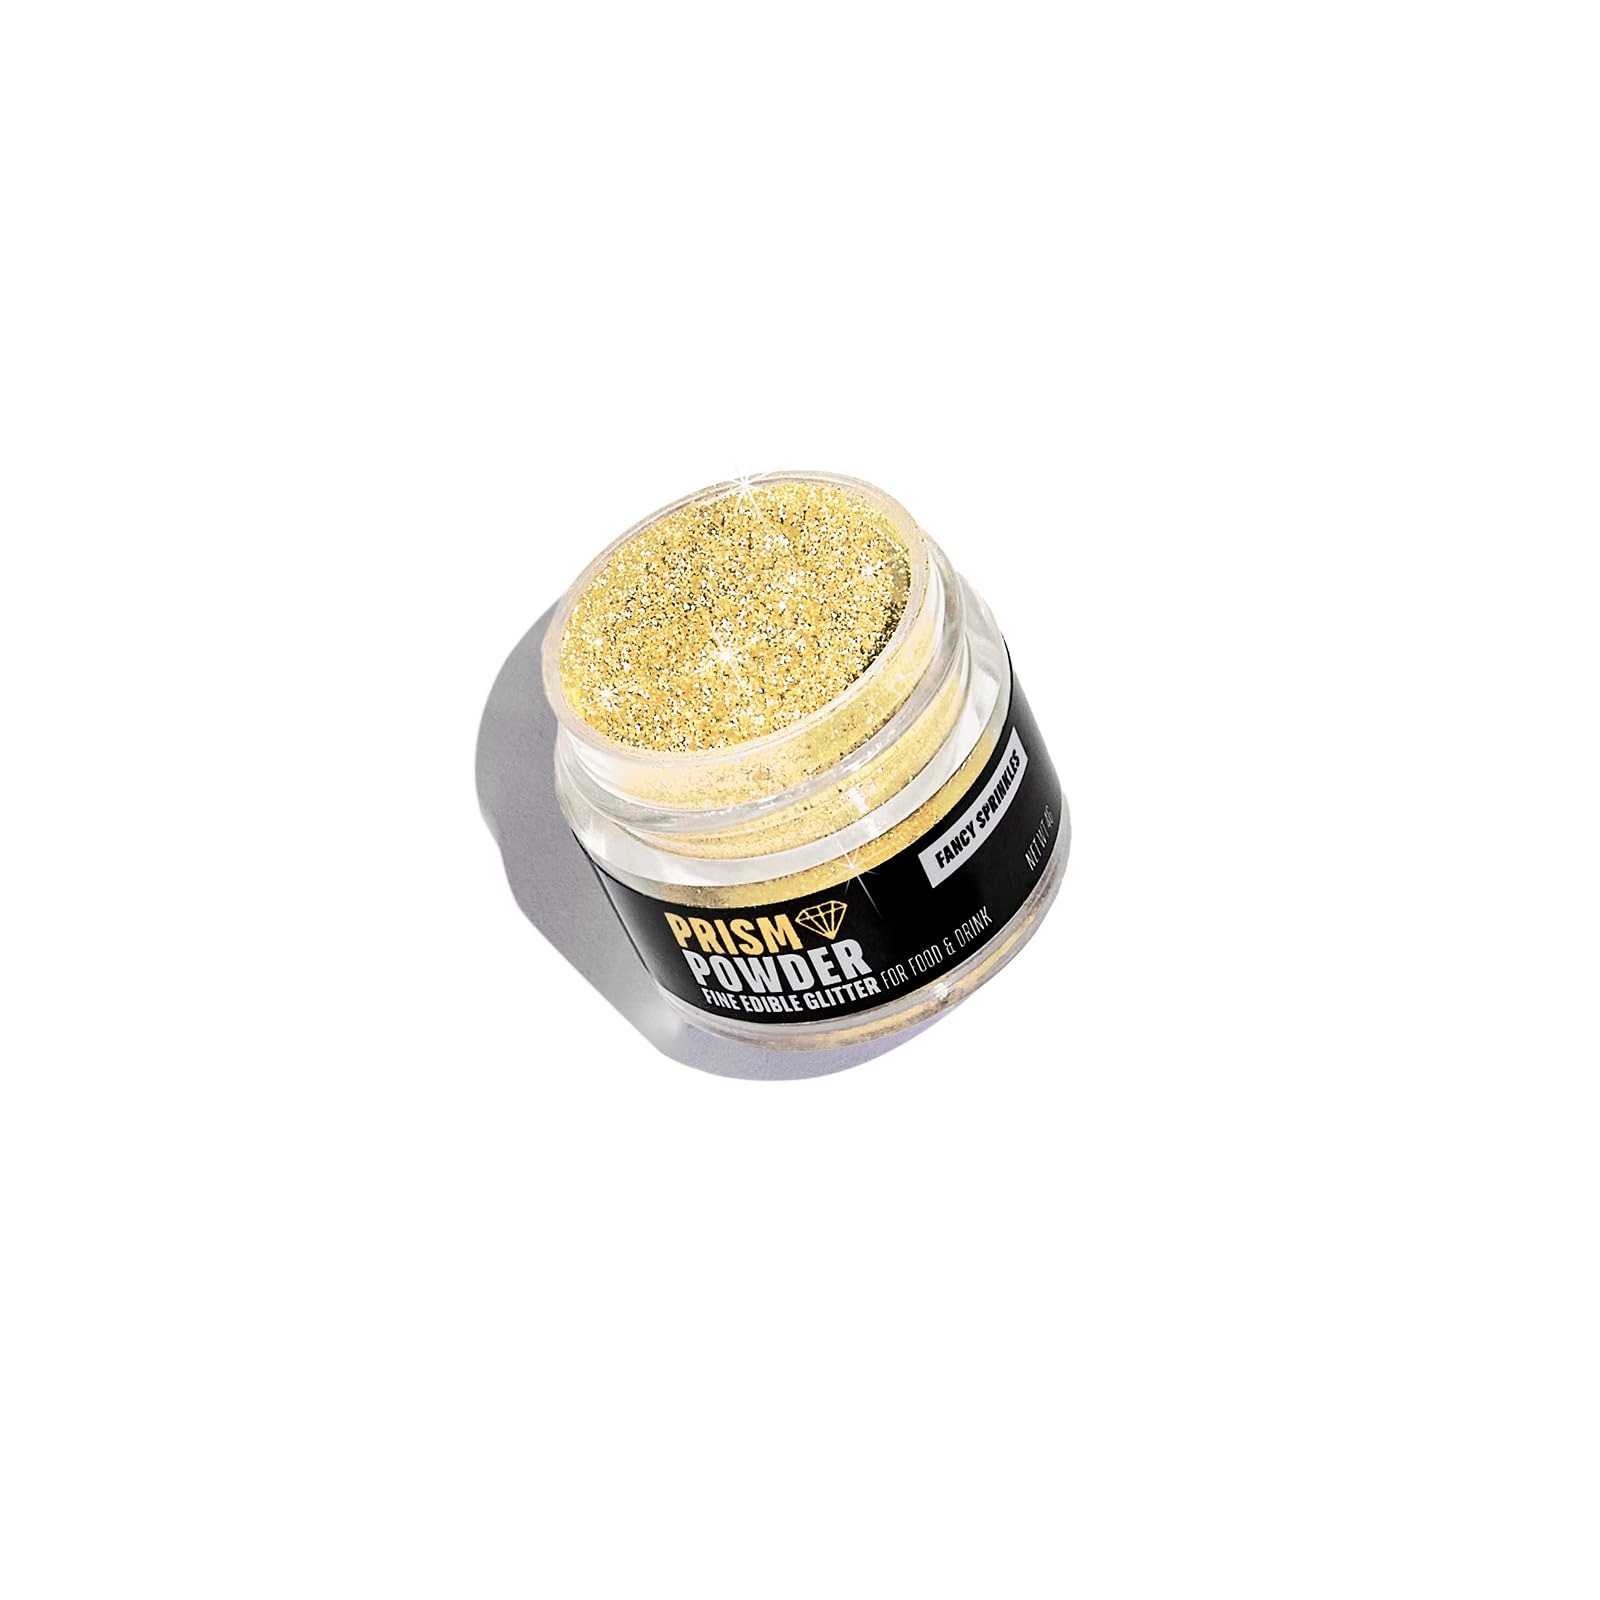
Item Name: Fancy Sprinkles Premium Edible Glitter, 100% Edible Glitter for Sparkling Food & Drinks No Taste or Texture (4g, Citrine Yellow)
Value: 1.0
Unit: Count

Price: 14